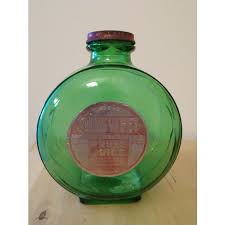
Waste category: glass